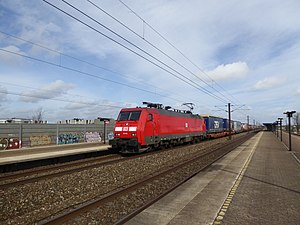
DB Cargo Scandinavia
En litra EG fra DB Cargo Scandinavia med godstog på Trekroner Station.
DB Cargo Scandinavia – tidligere DB Schenker Rail Scandinavia, Railion Scandinavia og Railion Danmark – er et skandinavisk godsjernbaneselskab med hovedsæde i Danmark.